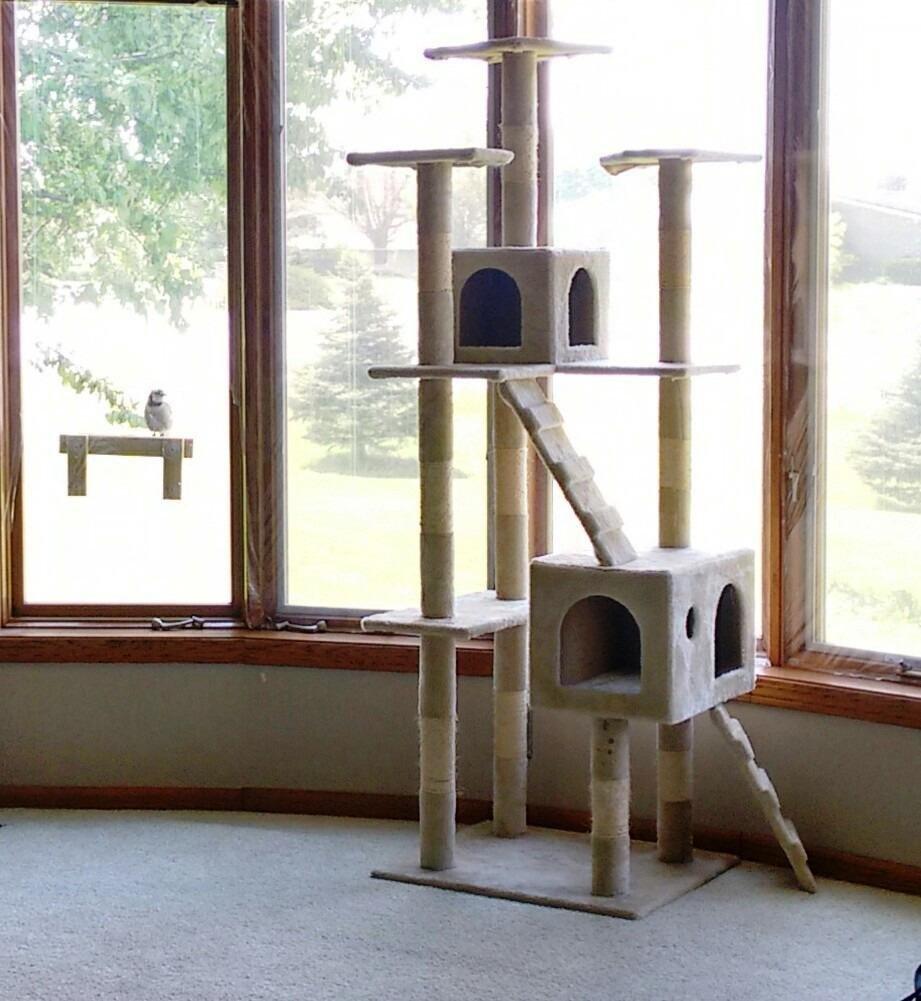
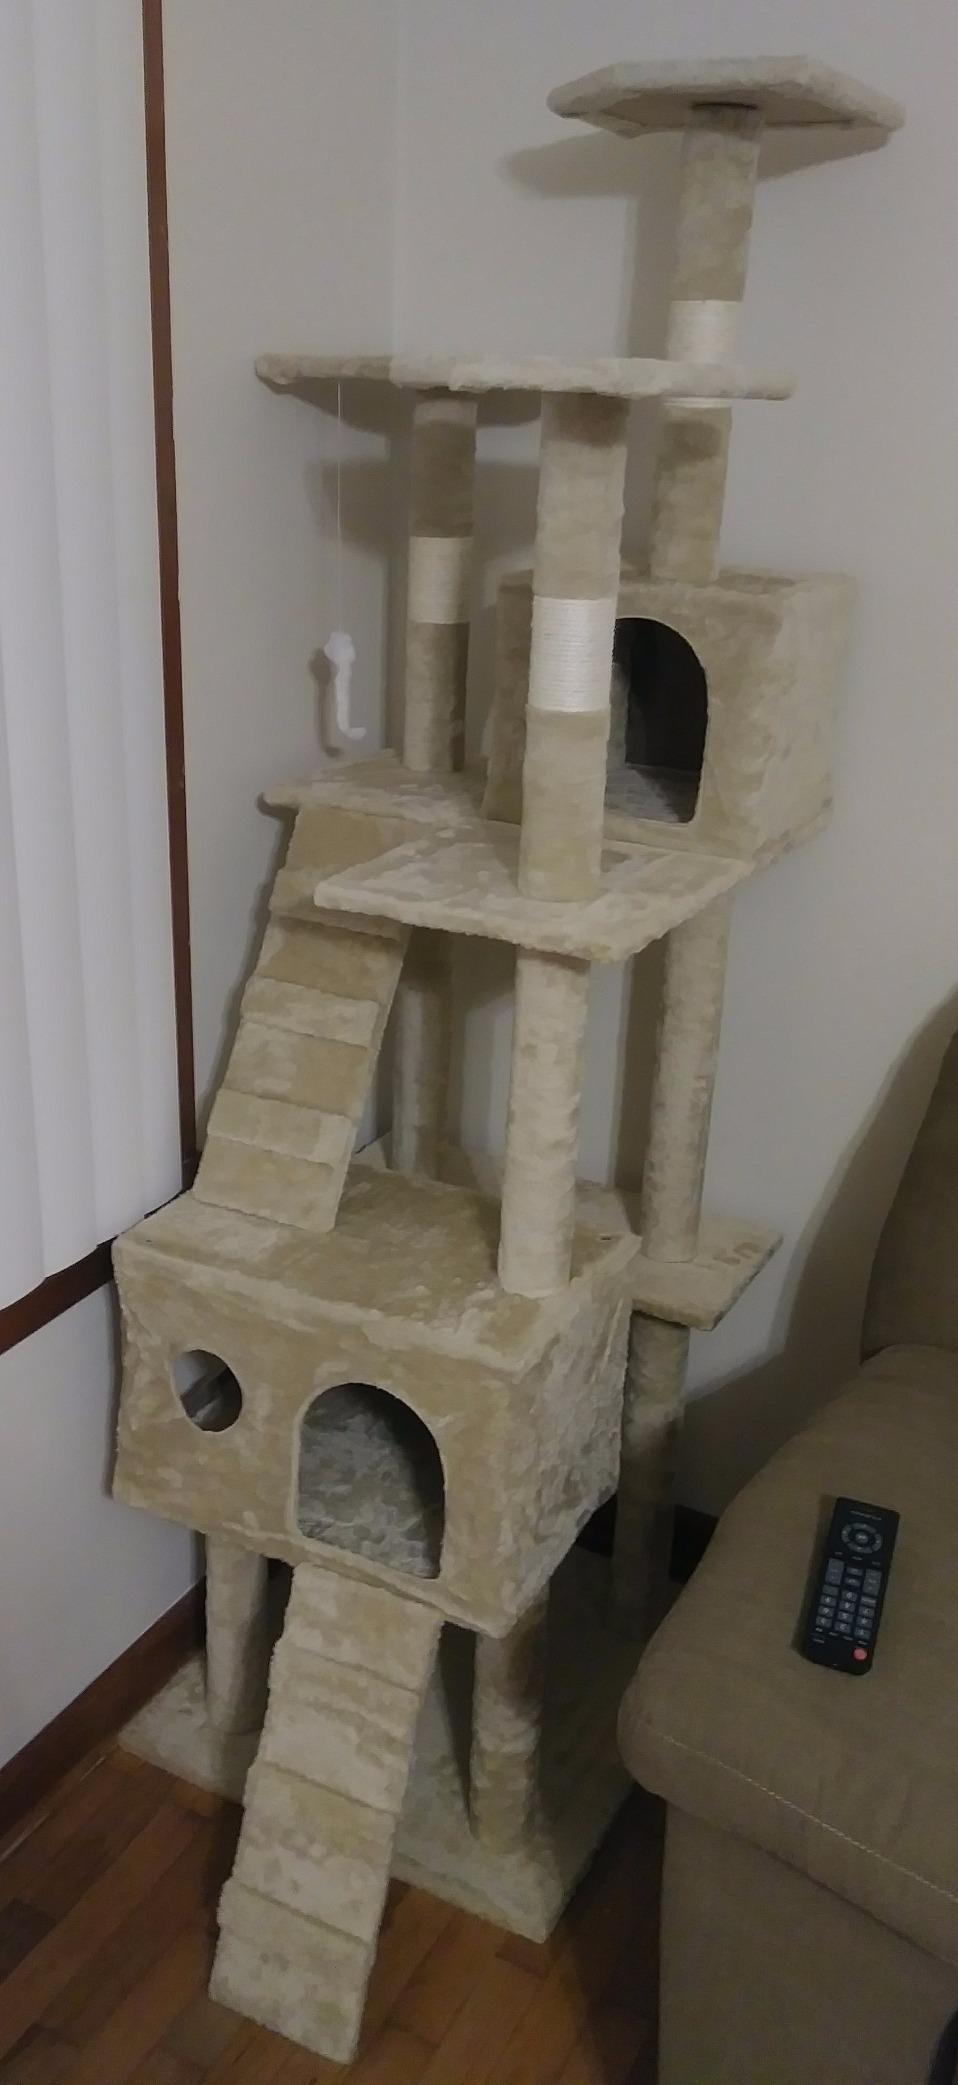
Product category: items_cat tree
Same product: yes